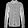
Label: Shirt